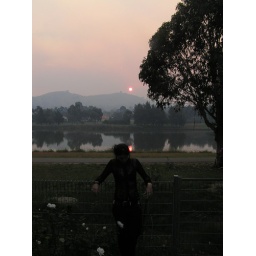
The red in the sky was hers.